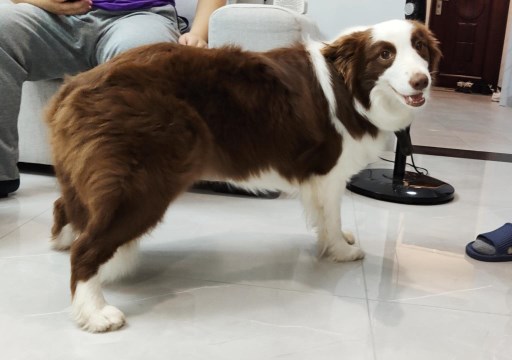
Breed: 2594-n000109-Border_collie